Edwin Derrington

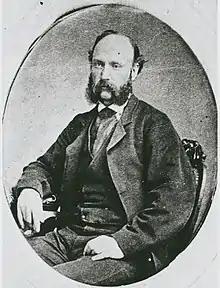

Edwin Henry Derrington (1 July 1830 – 14 October 1899) was a journalist and politician in colonial South Australia.